High Voltage Hot Rod Show

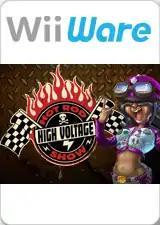

High Voltage Hot Rod Show is a WiiWare game developed by High Voltage Software. It was released in North America on January 19, 2009.